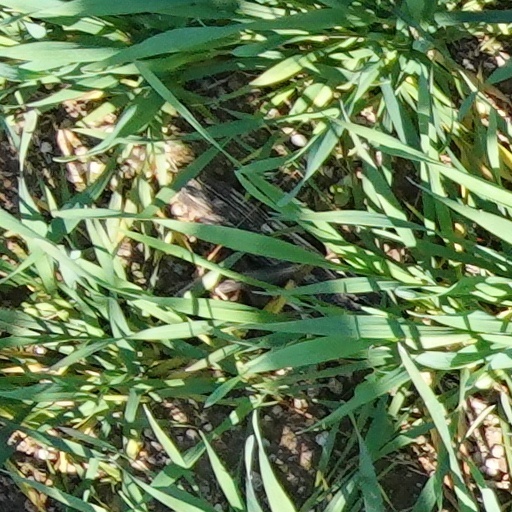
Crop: wheat